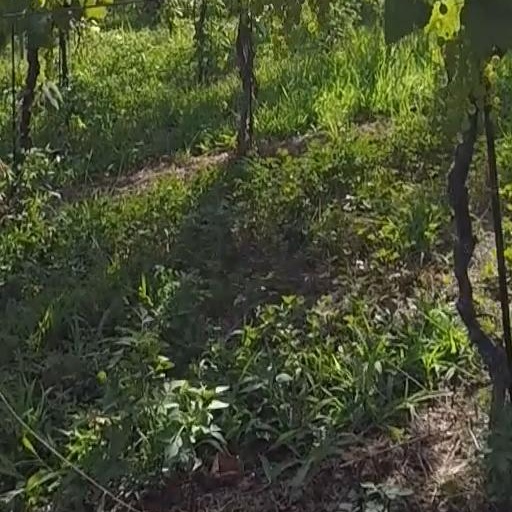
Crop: grape